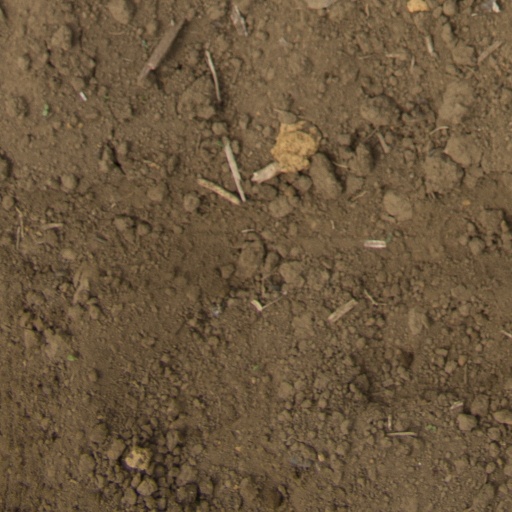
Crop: Jerusalem artichoke